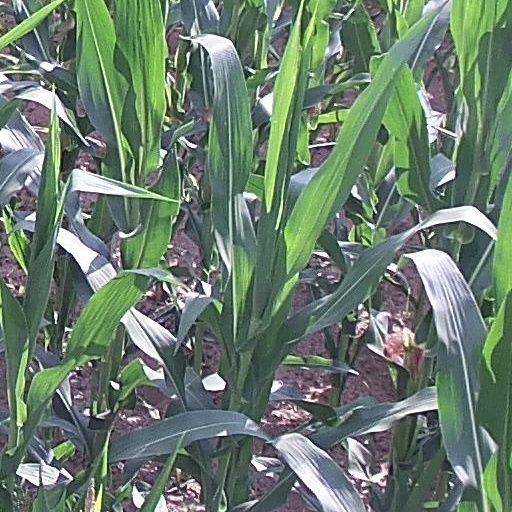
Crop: maize; corn